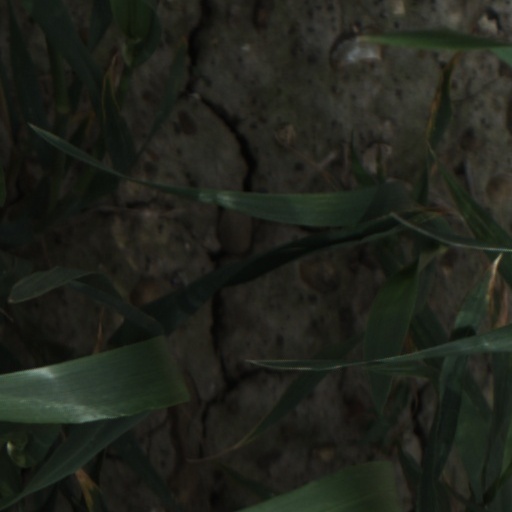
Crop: wheat